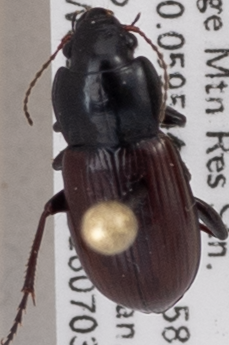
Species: Amara alpina
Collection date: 2018-07-03
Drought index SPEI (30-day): -0.82
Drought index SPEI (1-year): -0.692
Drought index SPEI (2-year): -0.1